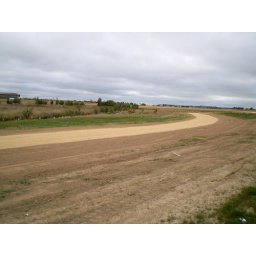
Walking path - over the road from new house